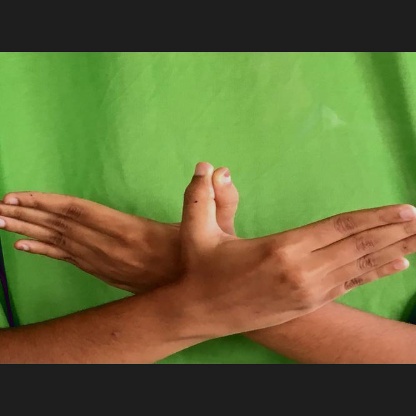
Mudra: Garuda